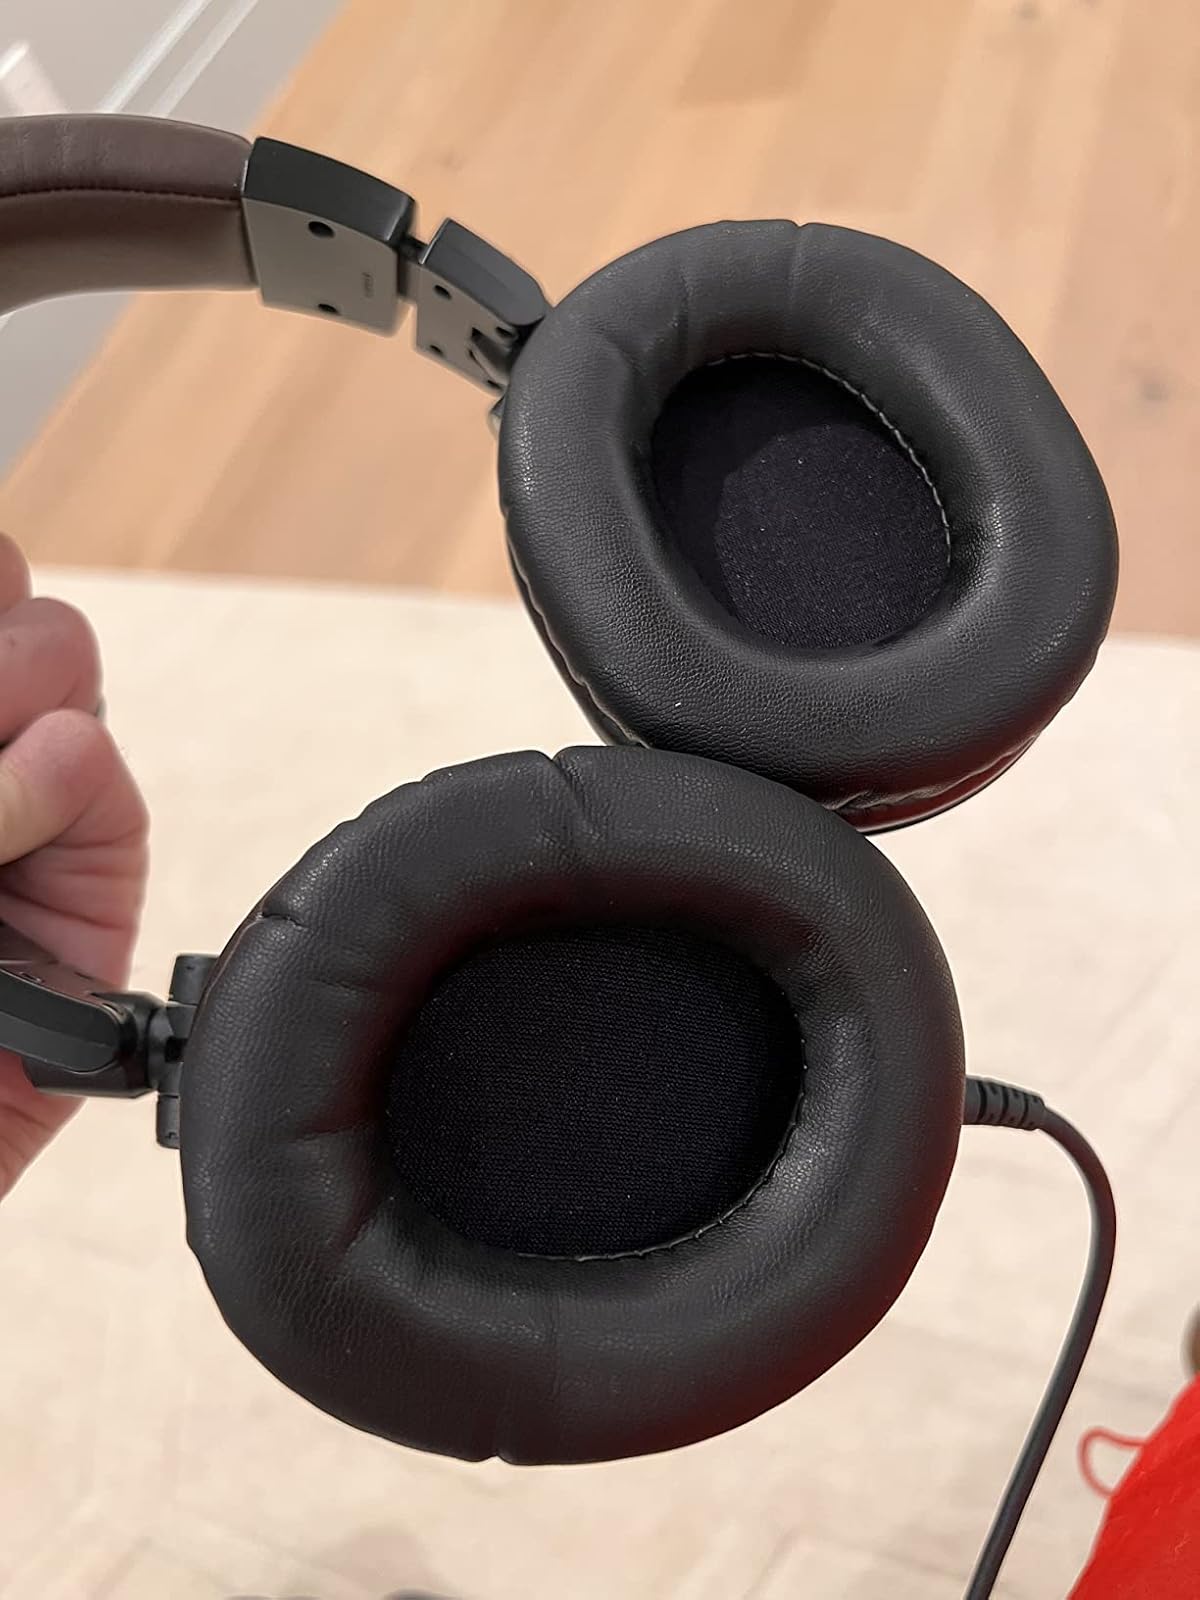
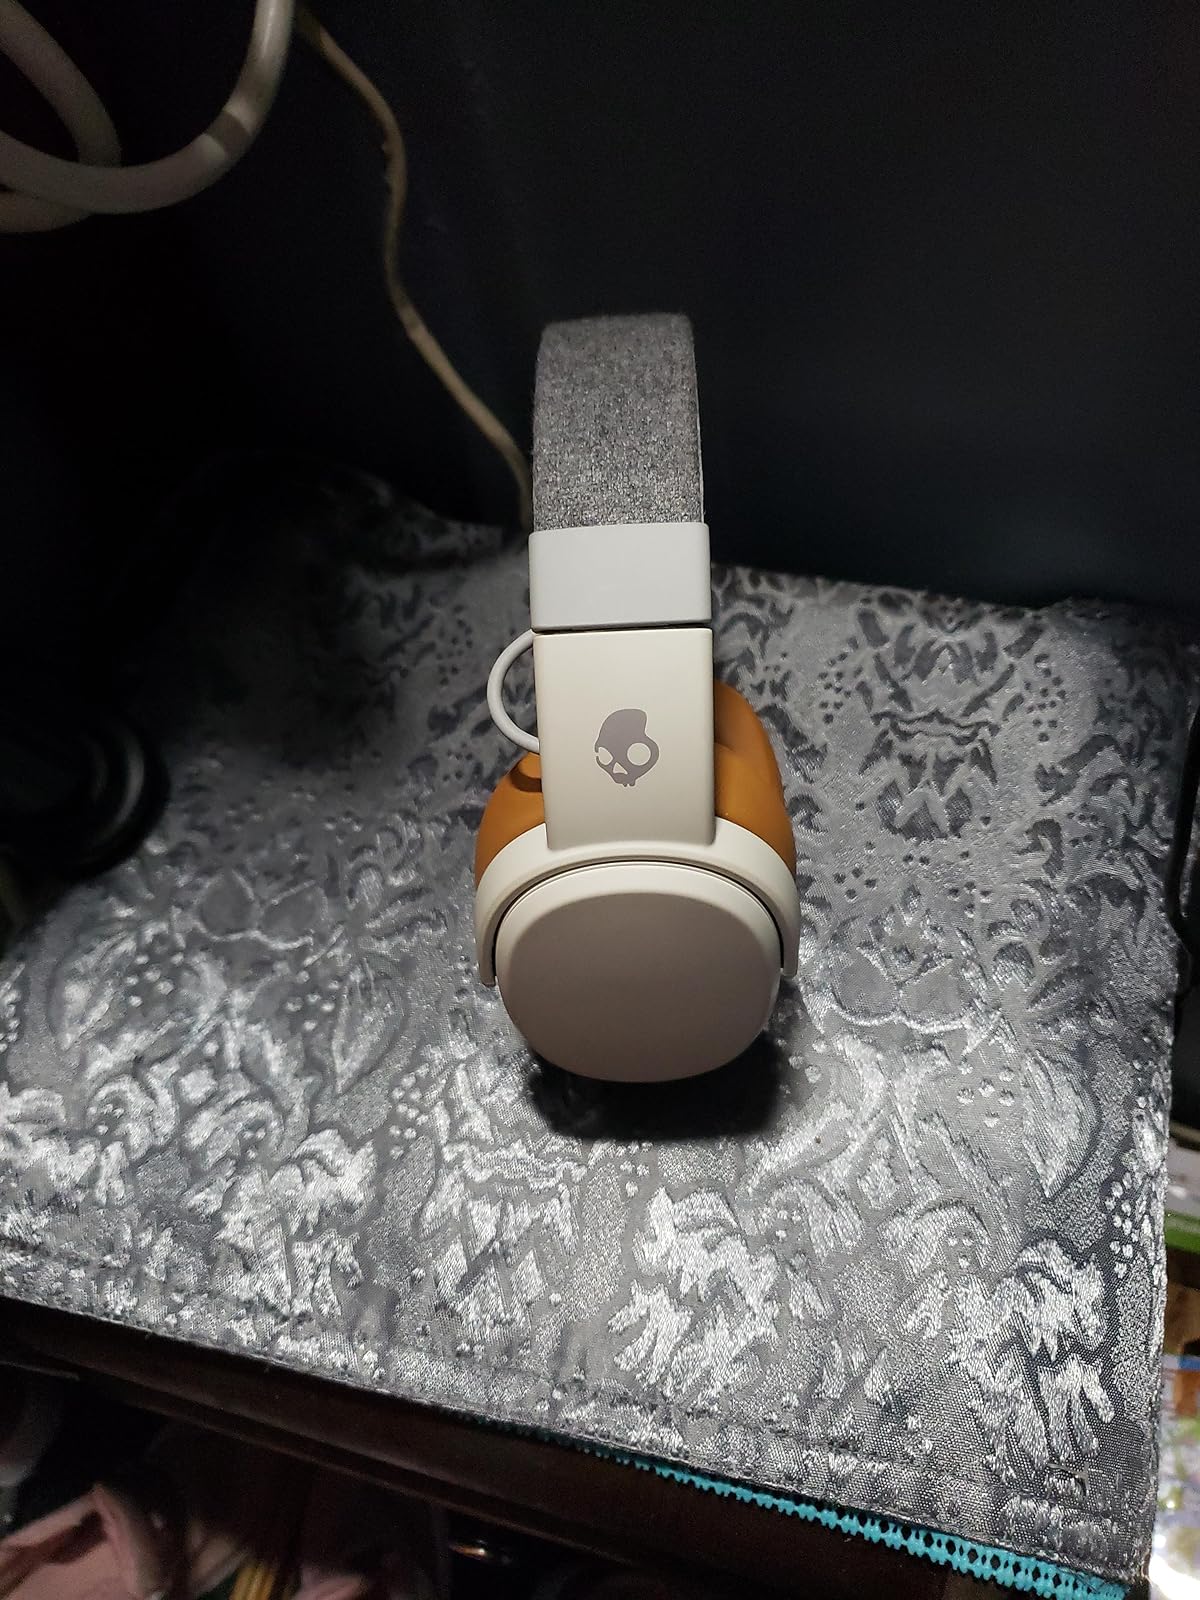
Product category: headphones
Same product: no